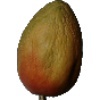
Label: Papaya 1